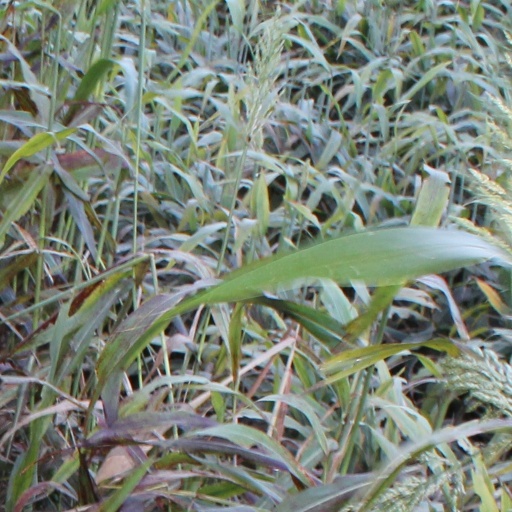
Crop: sorghum